International organization

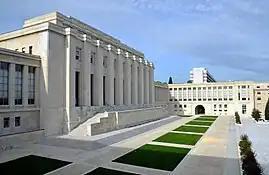
The offices of the United Nations in Geneva (Switzerland), which is the city that hosts the highest number of international organizations in the world

An international organization, also known as an intergovernmental organization or an international institution, is an organization that is established by a treaty or other type of instrument governed by international law and possesses its own legal personality, such as the United Nations, the Council of Europe, African Union, Mercosur and BRICS. International organizations are composed of primarily member states, but may also include other entities, such as other international organizations, firms, and nongovernmental organizations. Additionally, entities (including states) may hold observer status.